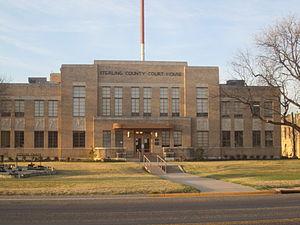
Le comté de Sterling, en anglais : Sterling County, est un comté situé dans l'ouest de l'État du Texas aux États-Unis. Le siège de comté est la ville de Sterling City. Selon Recensement des États-Unis de 2010, sa population est de 1 143 habitants, estimée, en 2017, à 1 295 habitants. Le comté a une superficie de 2 392 km², dont la presque totalité en surfaces terrestres.